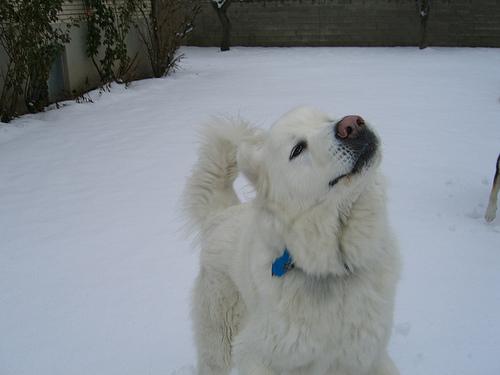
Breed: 225-n000073-Great_Pyrenees